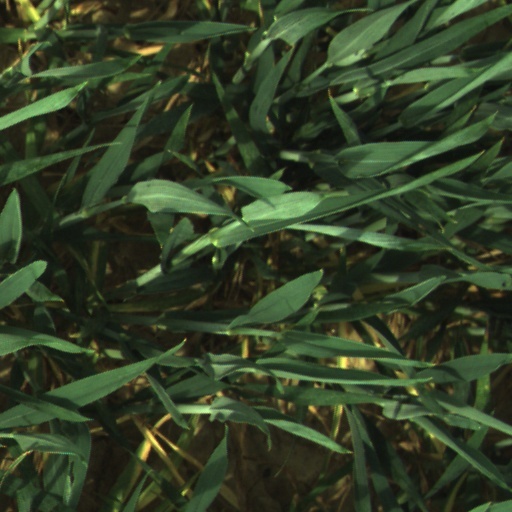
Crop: wheat